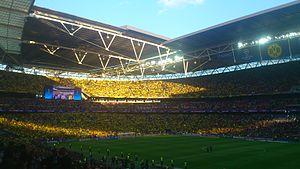
La finale de la Ligue des Champions 2013 est la cinquante-huitième finale de la Ligue des champions de l'UEFA. Disputée le 25 mai 2013 au Wembley Stadium de Londres, elle oppose les deux clubs allemands du Borussia Dortmund et du Bayern Munich qui ont respectivement éliminés en demi-finale le Real Madrid et le FC Barcelone.